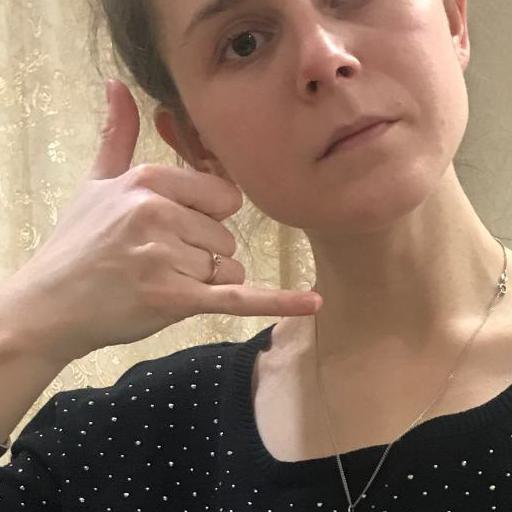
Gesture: call